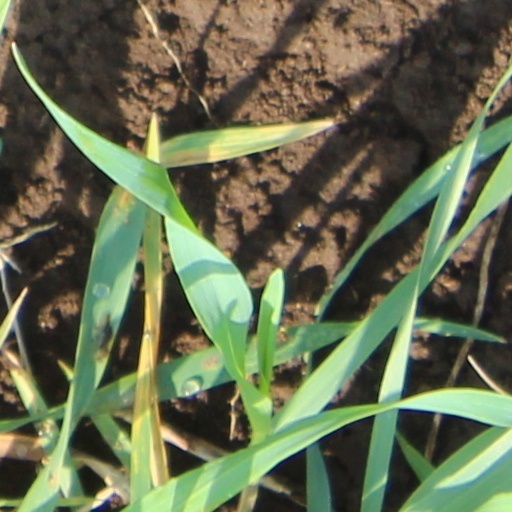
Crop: wheat